Farah Alibay

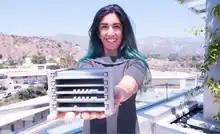
Systems engineer Farah Alibay

Farah Alibay is a Canadian systems engineer at the NASA Jet Propulsion Laboratory who has worked on the InSight, Mars Cube One, and Mars 2020 missions.